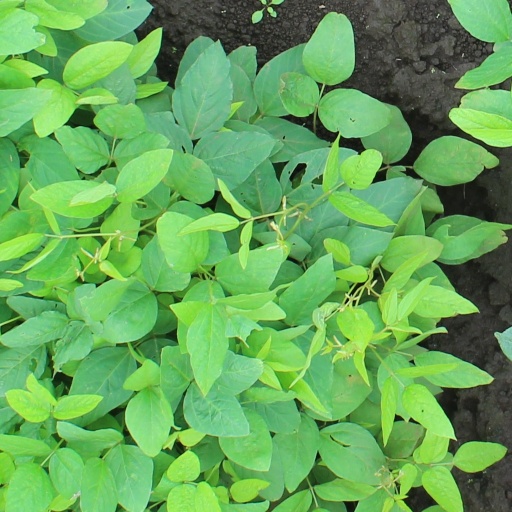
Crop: soybean